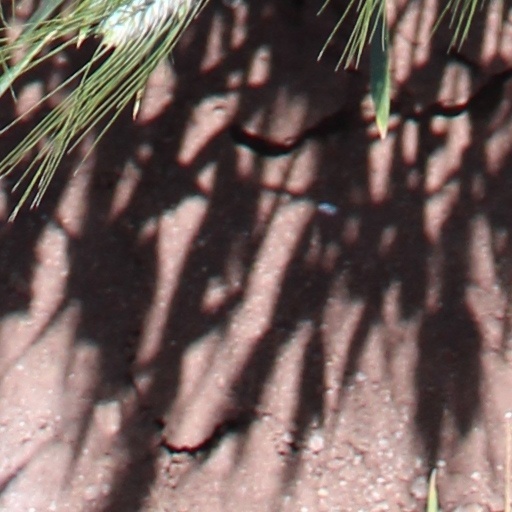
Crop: wheat